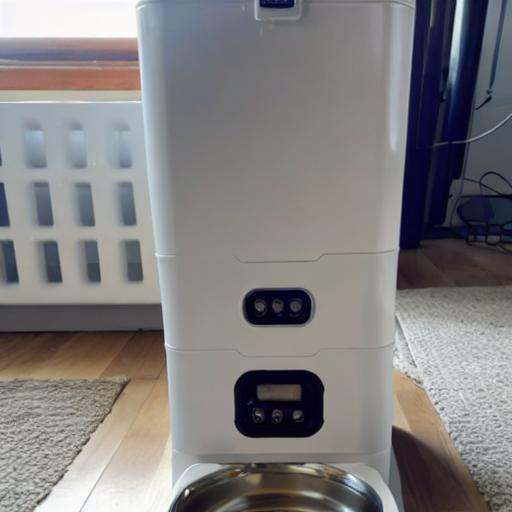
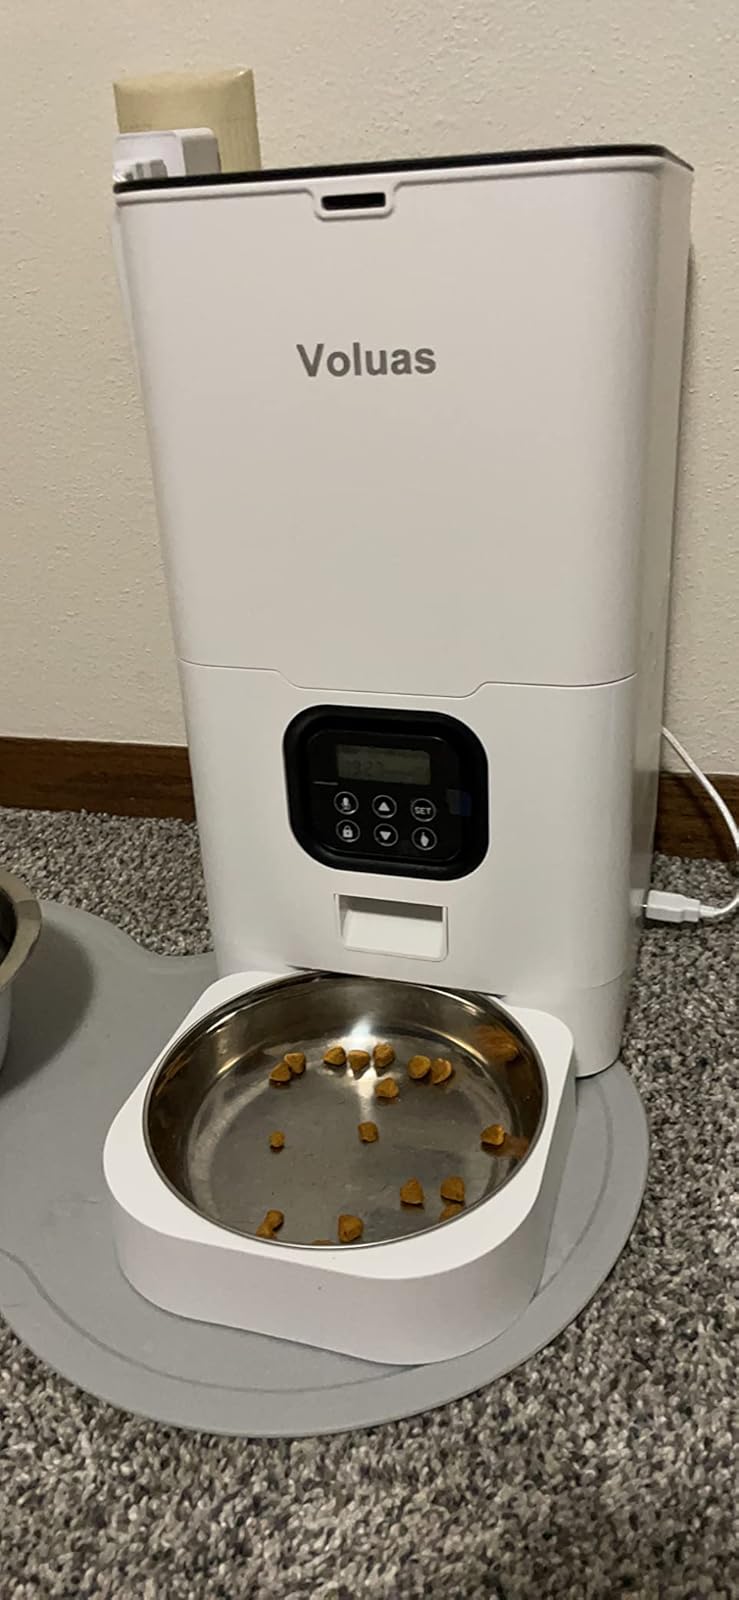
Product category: items_feeder
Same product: no